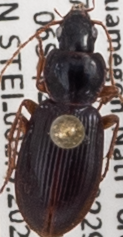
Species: Synuchus impunctatus
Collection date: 2022-09-06
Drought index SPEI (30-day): -0.05
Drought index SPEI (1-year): -0.764
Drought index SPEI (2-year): -0.32